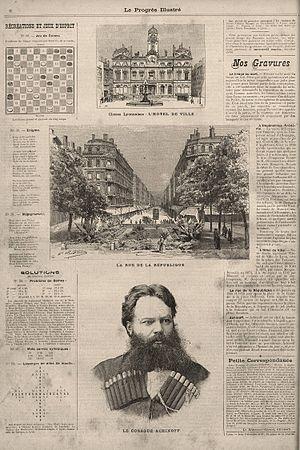
""Le Progrès Illustré"" 01 mars 1891, page. Le cosaque Achinoff Somalia expedtiton information. Русский: Cтраница журнала ""Le Progrès Illustré"" за 1 марта 1891г. с информацией о русской экспедиции казака Ашинова в Сомали"